Β-Hydroxy β-methylbutyric acid

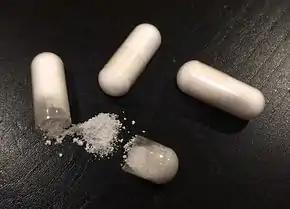
An image of a commercially available HMB supplement

With an appropriate exercise program, dietary supplementation with 3 grams of HMB per day has been shown to increase exercise-induced gains in muscle size, muscle strength and power, and lean body mass, reduce exercise-induced skeletal muscle damage, and expedite recovery from high-intensity exercise. Based upon limited clinical research, HMB supplementation may also improve aerobic exercise performance and increase gains in aerobic fitness when combined with high-intensity interval training. These effects of HMB are more pronounced in untrained individuals and athletes who perform high intensity resistance or aerobic exercise. In resistance-trained populations, the effects of HMB on muscle strength and lean body mass are limited. HMB affects muscle size, strength, mass, power, and recovery in part by stimulating myofibrillar muscle protein synthesis and inhibiting muscle protein breakdown through various mechanisms, including the activation of mechanistic target of rapamycin complex 1 (mTORC1) and inhibition of proteasome-mediated proteolysis in skeletal muscles.